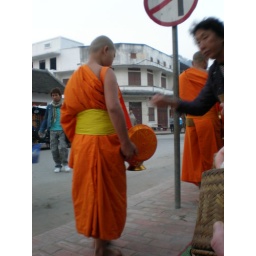
A man putting a ball of rice in the monk's pot